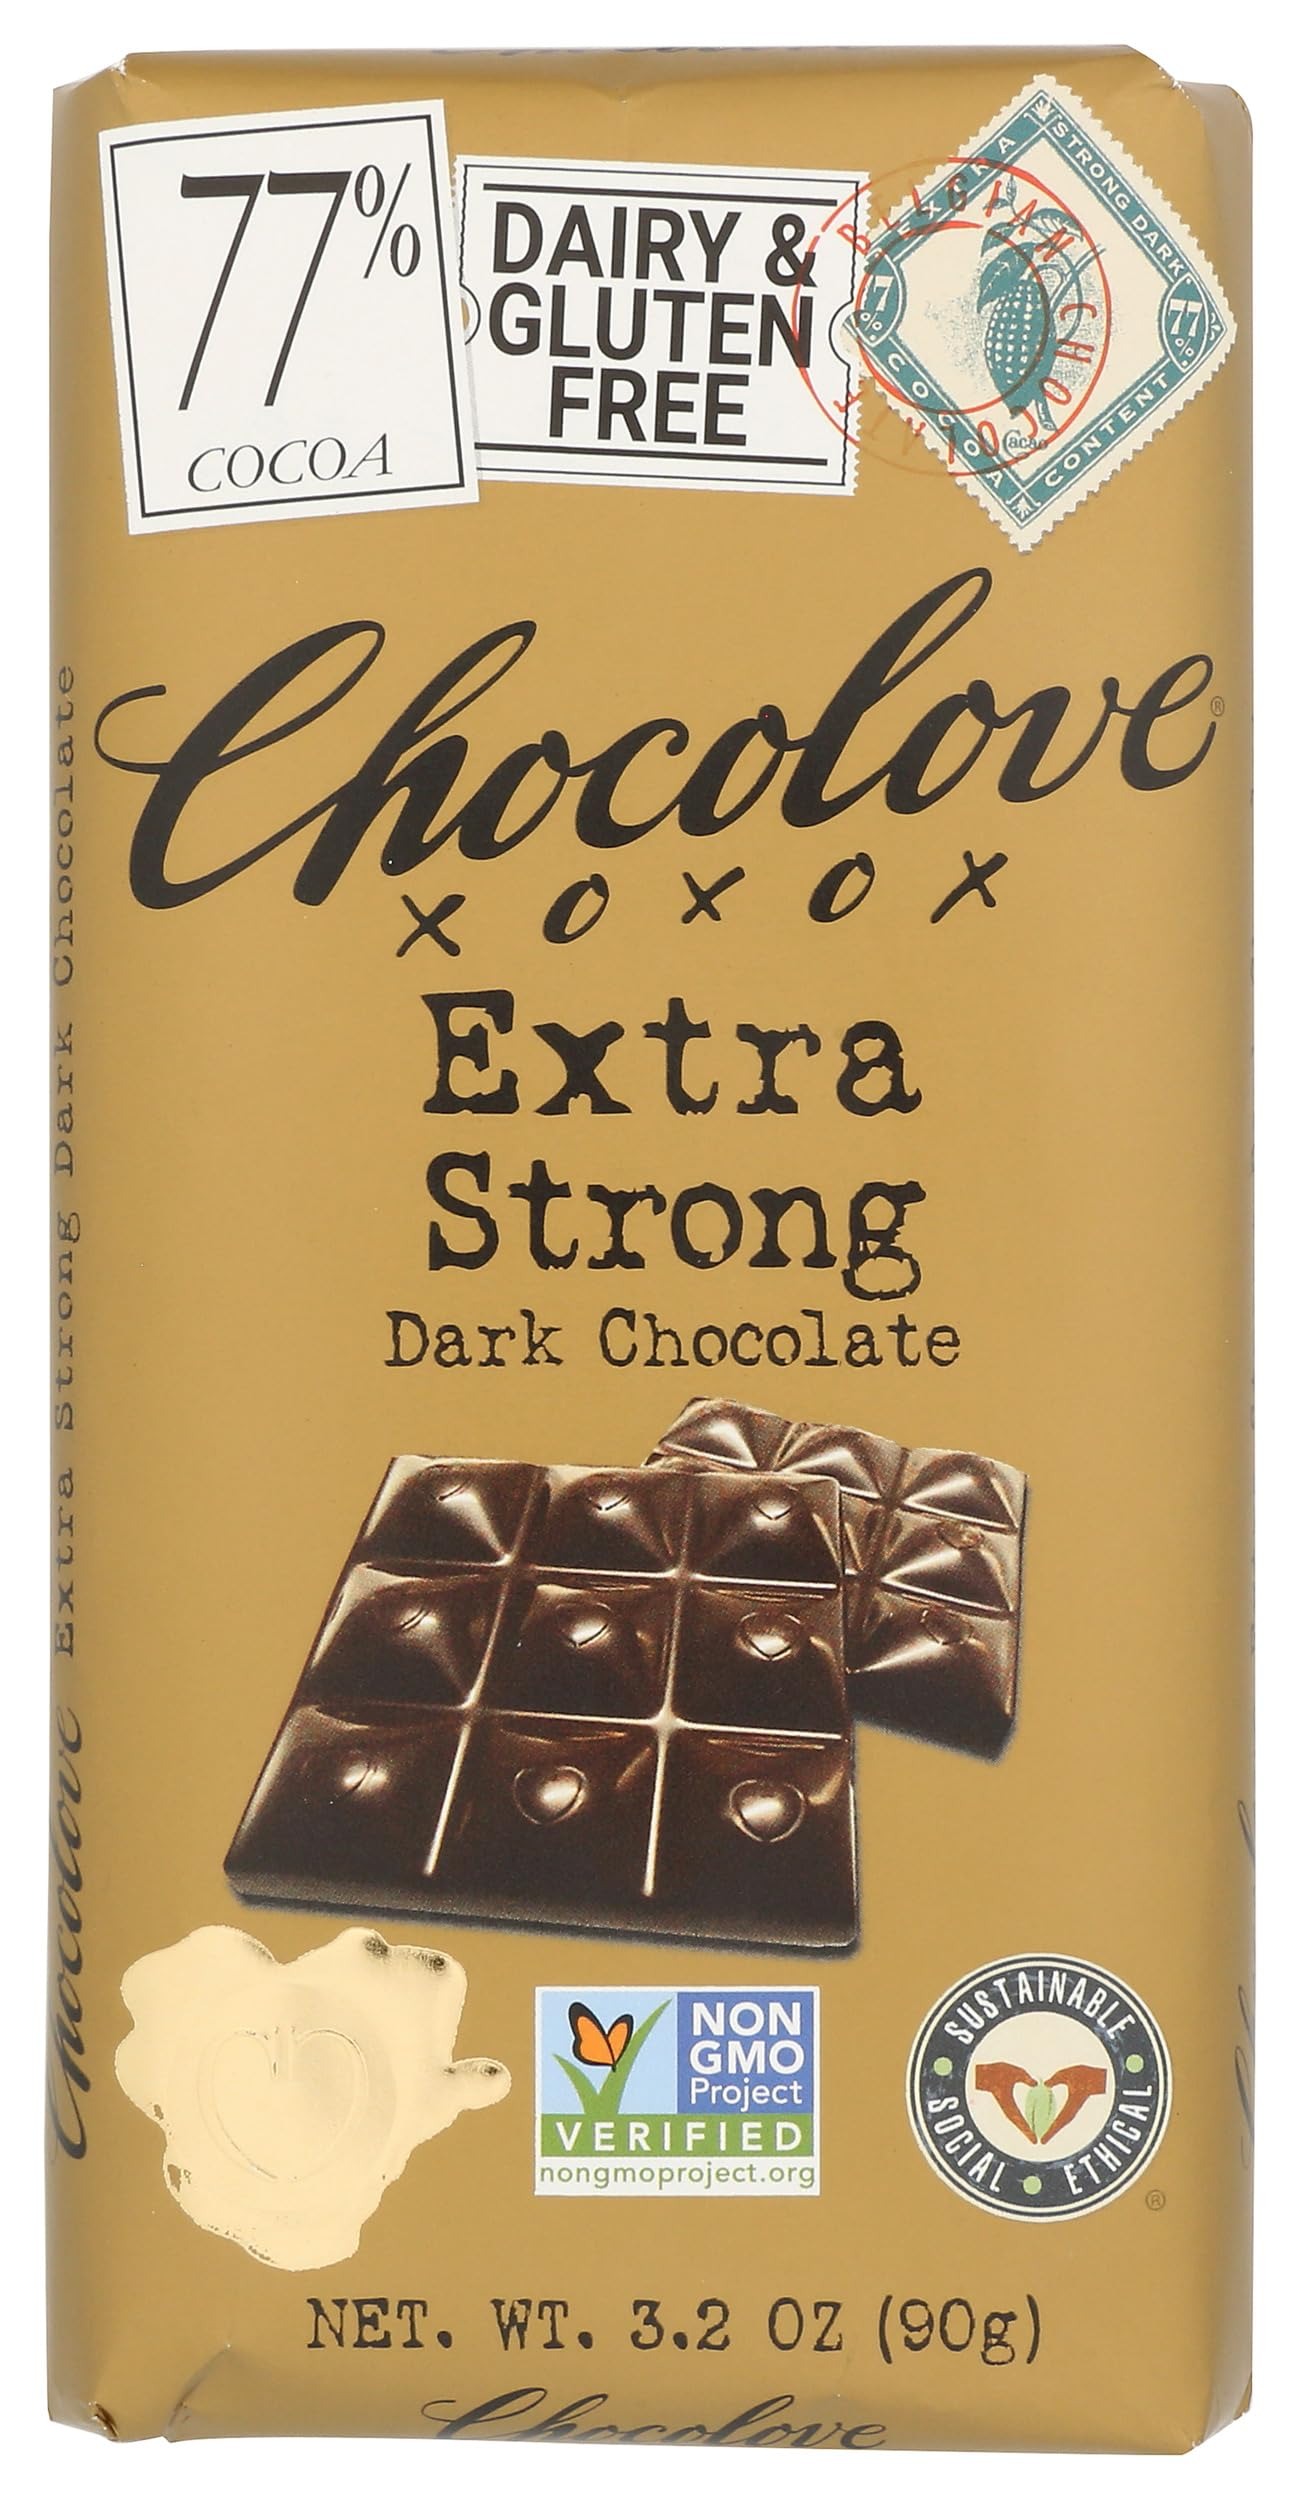
Item Name: Chocolove - Extra Strong Dark Chocolate Bar - 3.2 oz.
Bullet Point 1: 77 percentage cocoa
Bullet Point 2: Intense cocoa taste
Bullet Point 3: Extra cocoa butter adds balance and softness to the finish
Bullet Point 4: Country of origin is United States
Value: 3.2
Unit: Ounce

Price: 3.75